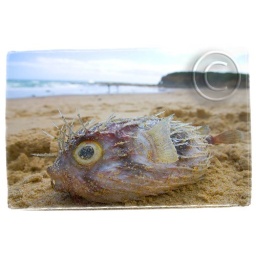
porcupine fish on the surf beach at kilcunda, just around the corner from coronet bay